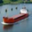
Label: ship